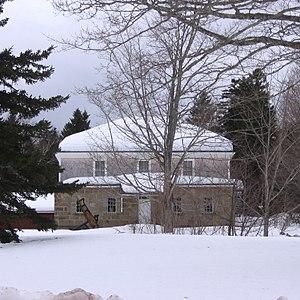
La paroisse d'Hopewell est à la fois une paroisse civile et un district de services locaux canadien du comté d'Albert, située dans le Sud-Est du Nouveau-Brunswick.